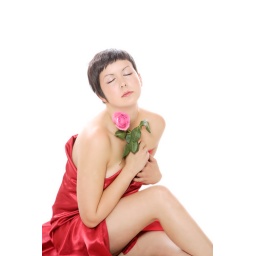
Beautiful girl in a long red dress holds exotic flower in a hand.